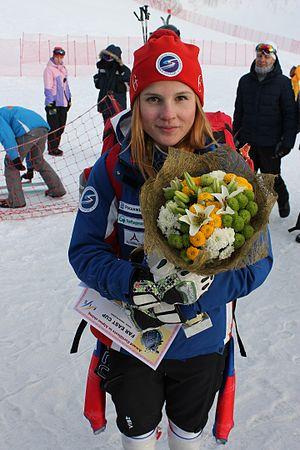
Ekaterina Tkachenko est une skieuse alpine russe, née le 5 mara 1995 à Harare, au Zimbabwe.